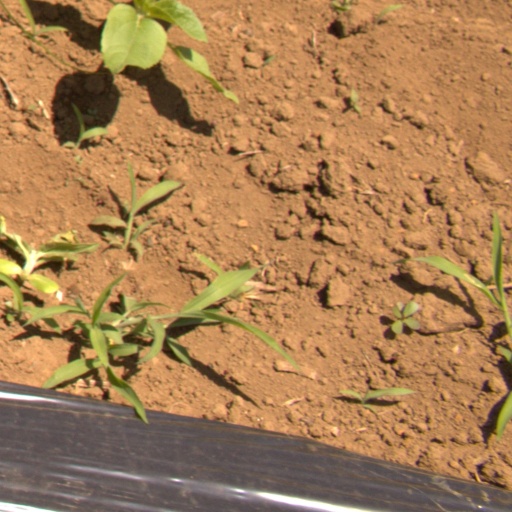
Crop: Jerusalem artichoke